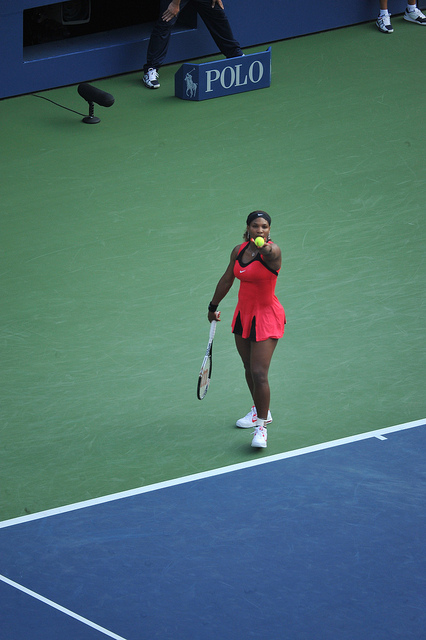
một người phụ nữ đang cầm vợt và giơ quả bóng tennis lên cao